Synchronized swimming

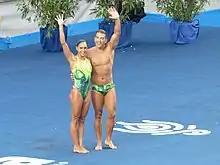
A mixed-sex pair, participating in FINA World Championships of synchronised swimming, waves to the crowd before diving into water.

Some international, national and regional competitions allow men to compete, and the Fédération internationale de natation (FINA) introduced a new mixed duet competition at the 2015 World Aquatics Championships.